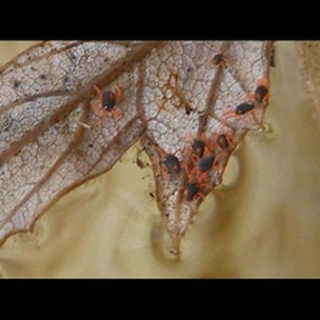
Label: wheat_mite